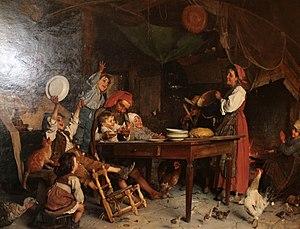
Gaetano Chierici né à Reggio d'Émilie le 1ᵉʳ juillet 1838 et mort dans la même ville le 16 janvier 1920, est un artiste peintre italien principalement influencé par les Scènes de genre du mouvement néo-classique.